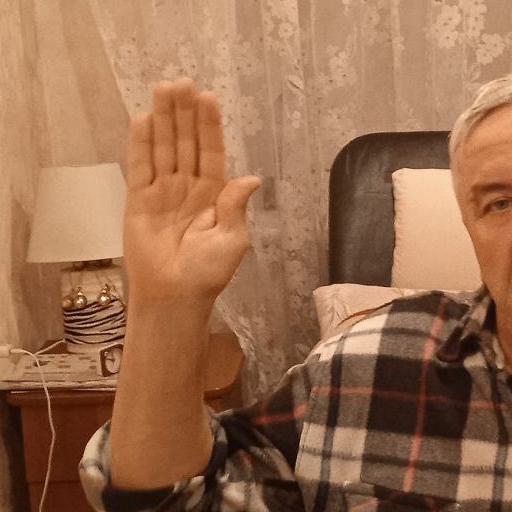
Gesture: stop